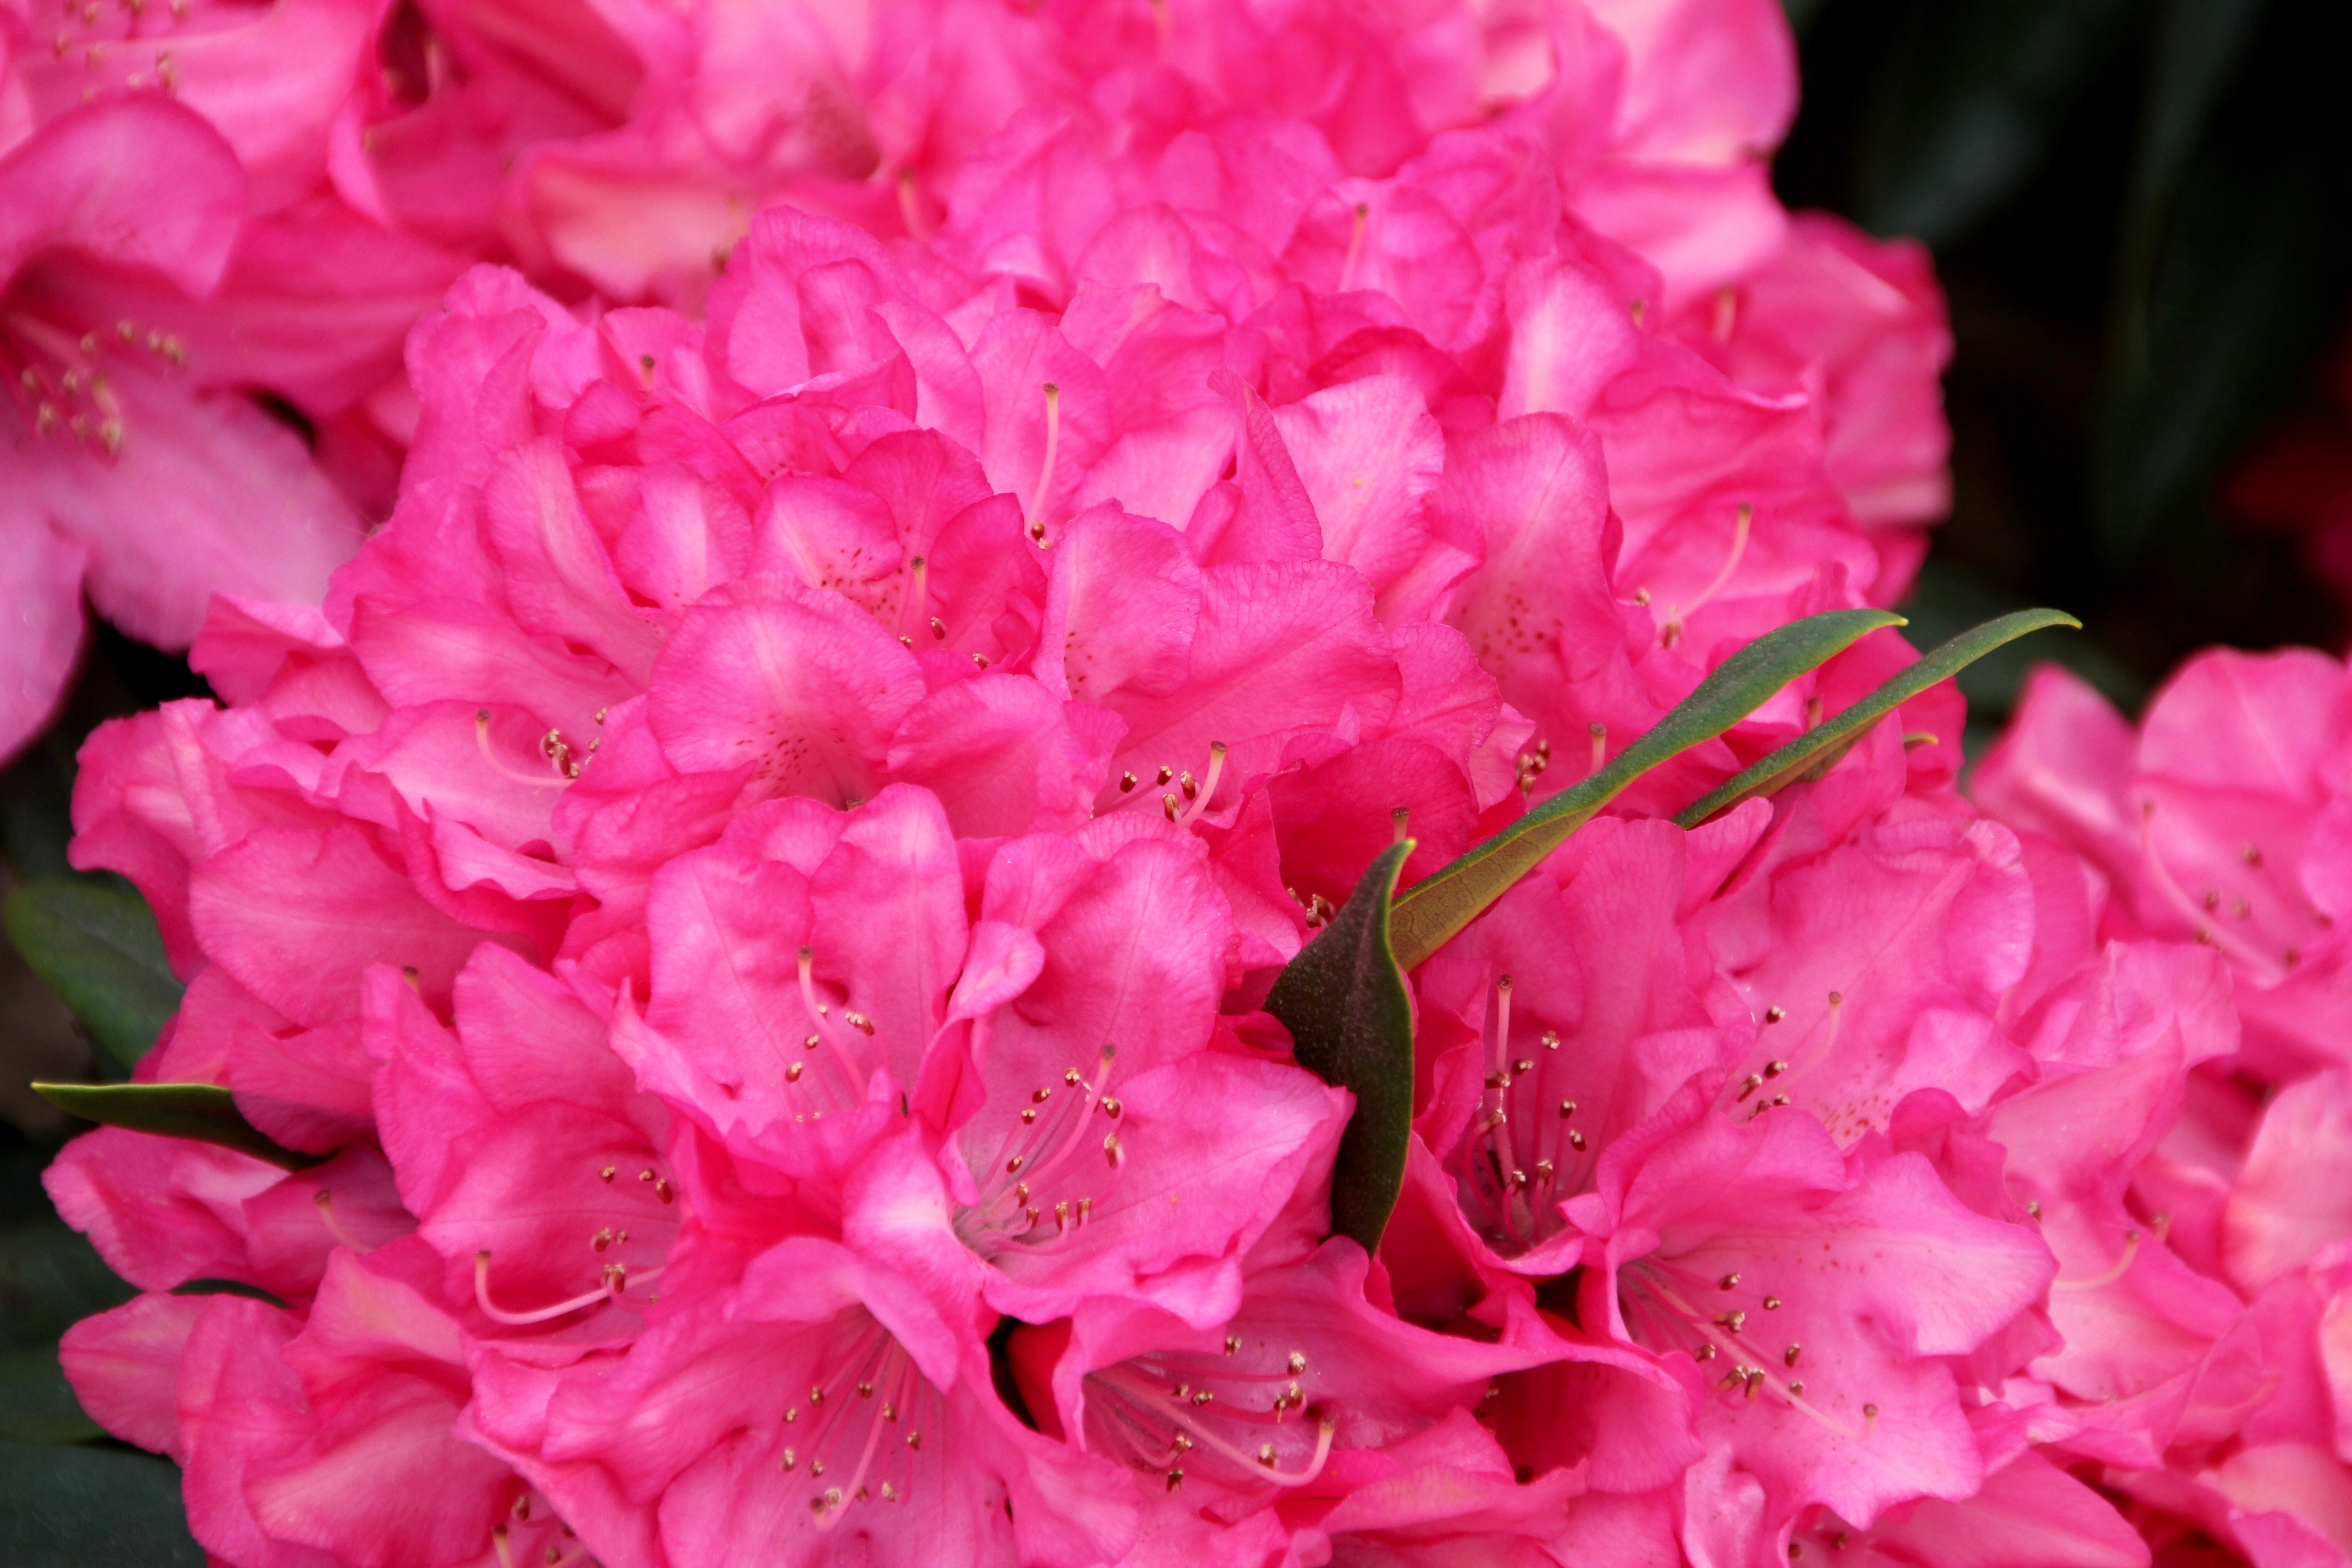
plant, flower, petal, bush, pink, shrub, rhododendron, peony, azalea, flowering plant, pentecost rosengew chs, state garden show, shrub peony, woody plant, land plant